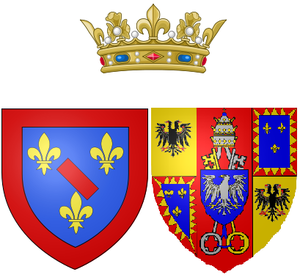
Marie-Fortunée d'Este, princesse de Modène, comtesse de la Marche en 1759 puis princesse de Conti en 1776, est une noble italienne membre de la Maison d'Este, née à Modène le 24 novembre 1731 et morte au couvent de la Visitation à Venise le 21 septembre 1803.
Les titres de prince et princesse de Conti sont portés par les branches cadettes de la maison française de Bourbon-Condé. Sous l'Ancien Régime, leurs titulaires étaient considérés comme princes et princesses du sang.
Cet article présente les armoiries successives de la maison d'Este et d'Autriche-Este.